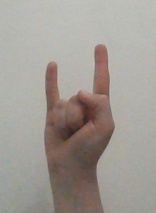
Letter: la